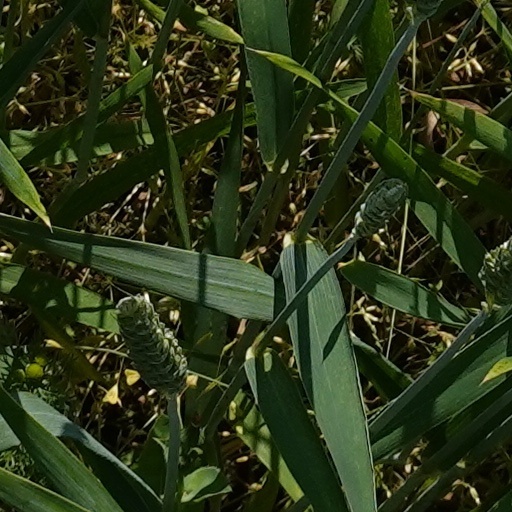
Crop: wheat